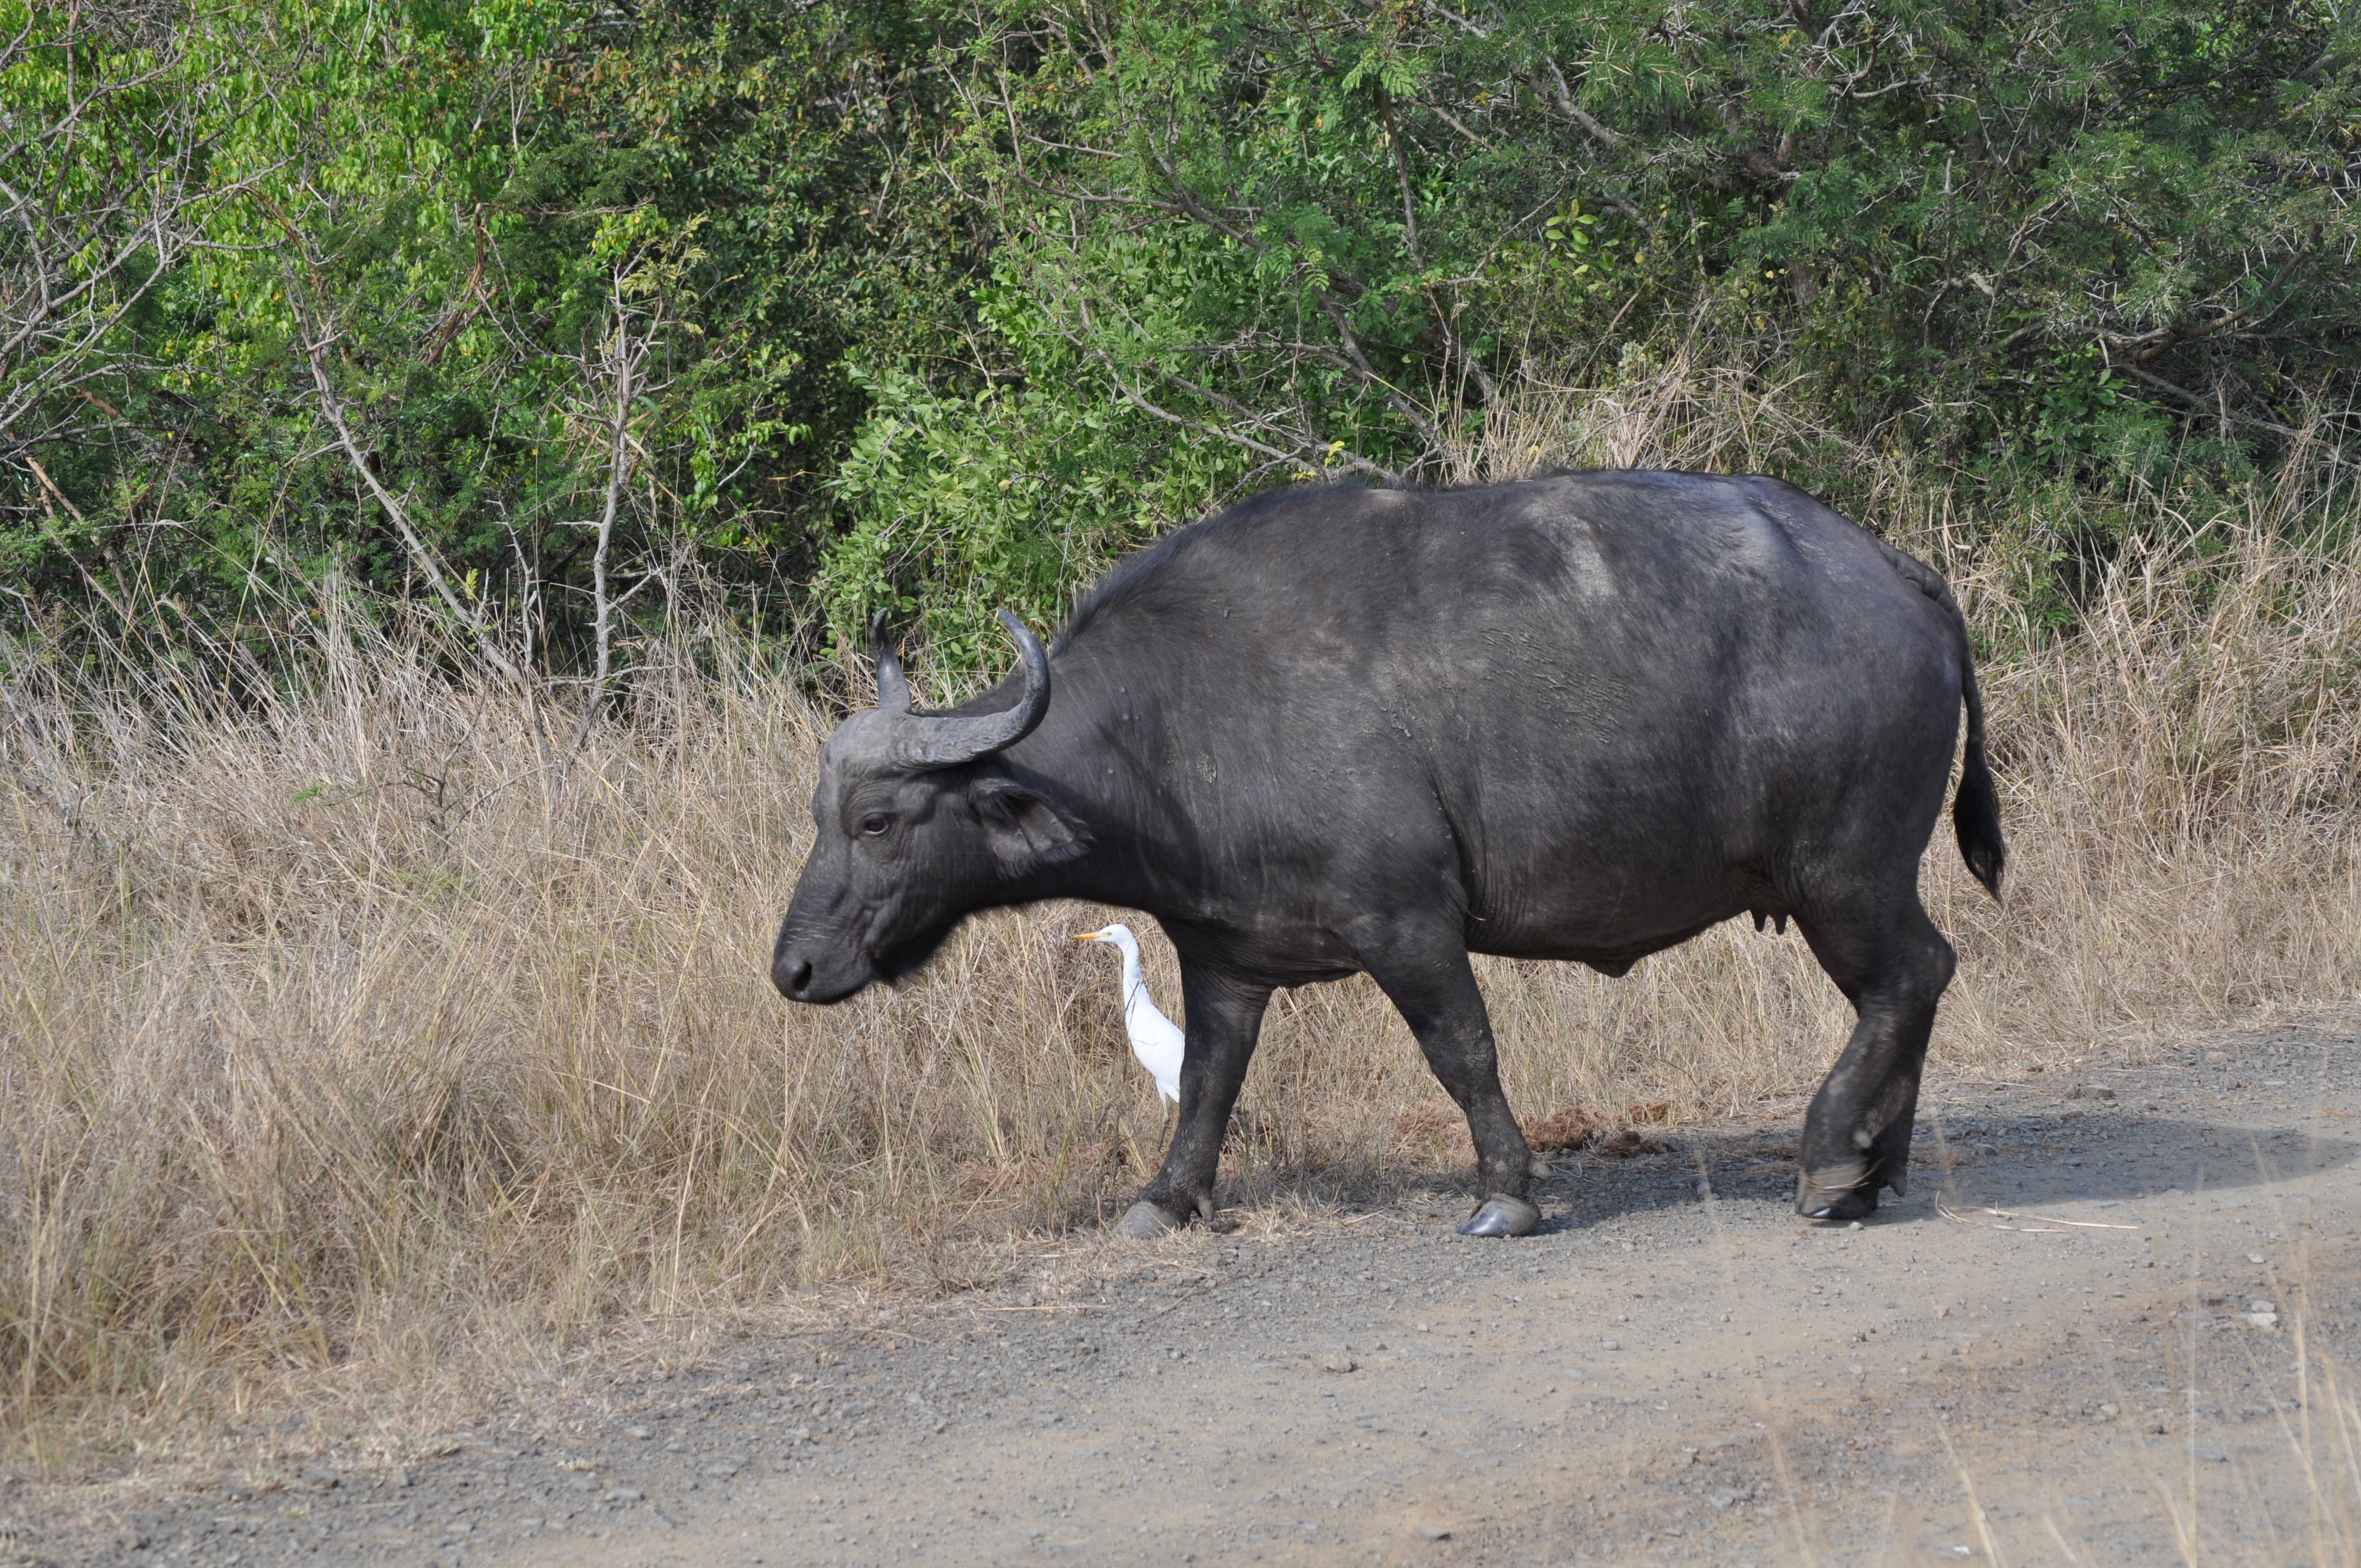
nature, animal, wildlife, horn, grazing, mammal, fauna, bull, bison, safari, buffalo, south africa, water buffalo, cattle like mammal, working animal